John George I, Prince of Anhalt-Dessau

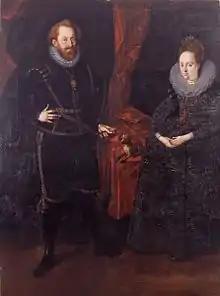
John George I and his second wife Countess Palatine Dorothea of Simmern.

After the death of his father in 1586, John George inherited the unified principality of Anhalt jointly with his younger brother Christian I and his five half-brothers according to the family law of the House of Ascania, which mandated no division of territories among the heirs. Because his half-brothers were still minors at the time of their accession, John George acted as regent.